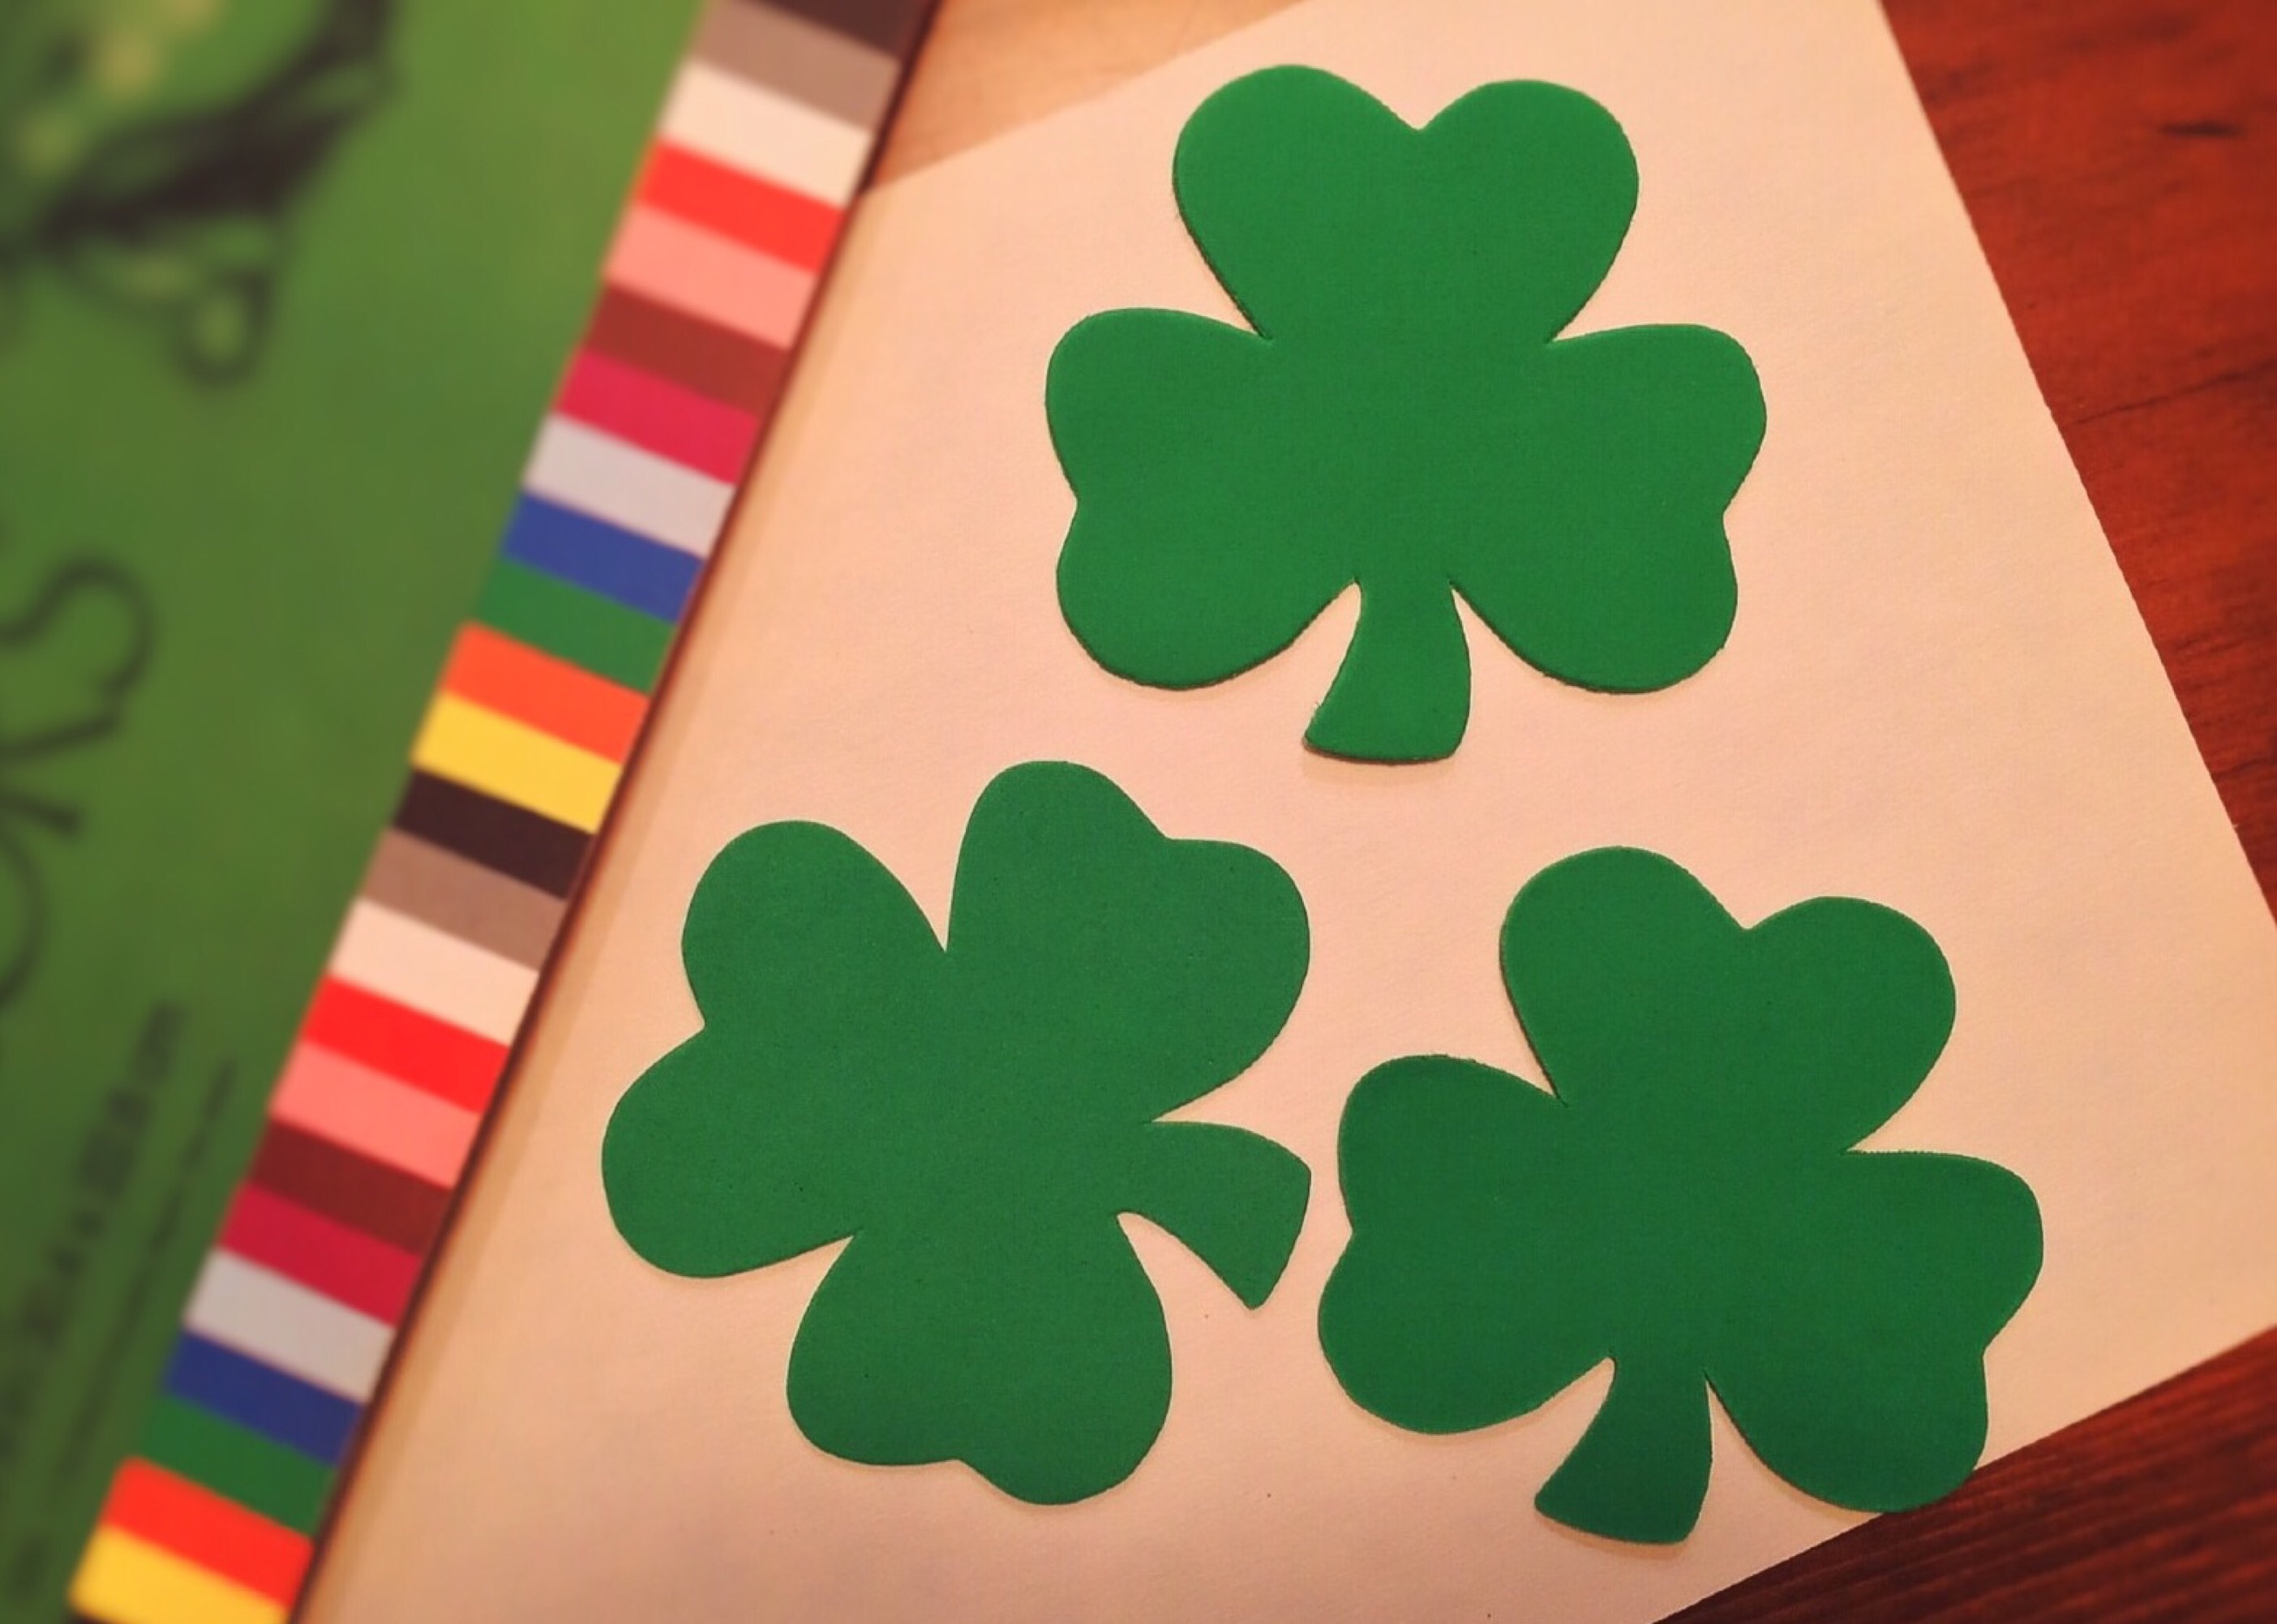
plant, leaf, flower, petal, number, heart, pattern, green, symbol, color, circle, clover, design, shape, shamrock, irish, flowering plant, st patricks day, land plant, trifolieae